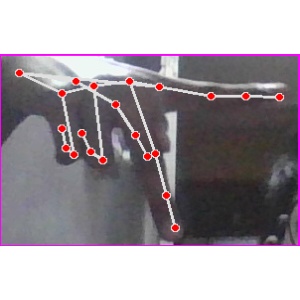
अक्षर: प